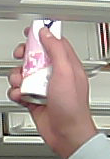
Product: rexona_spray